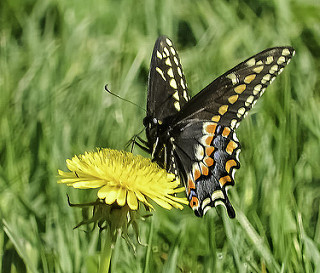
Flower: dandelion